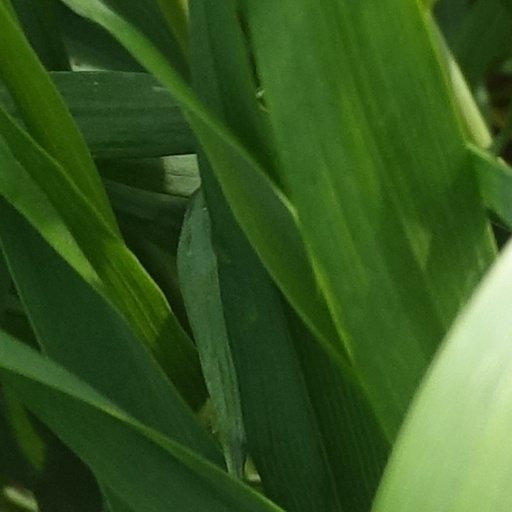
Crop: wheat